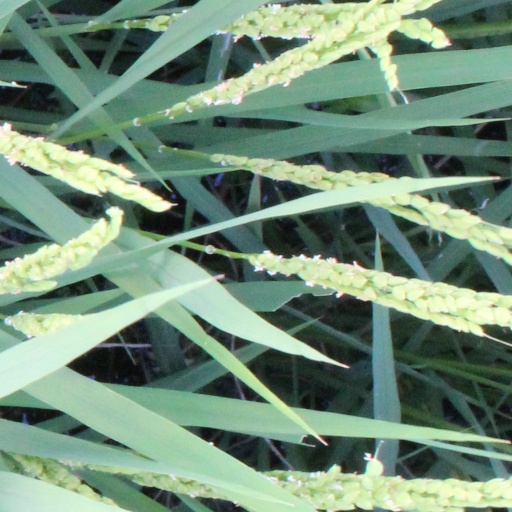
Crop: rice